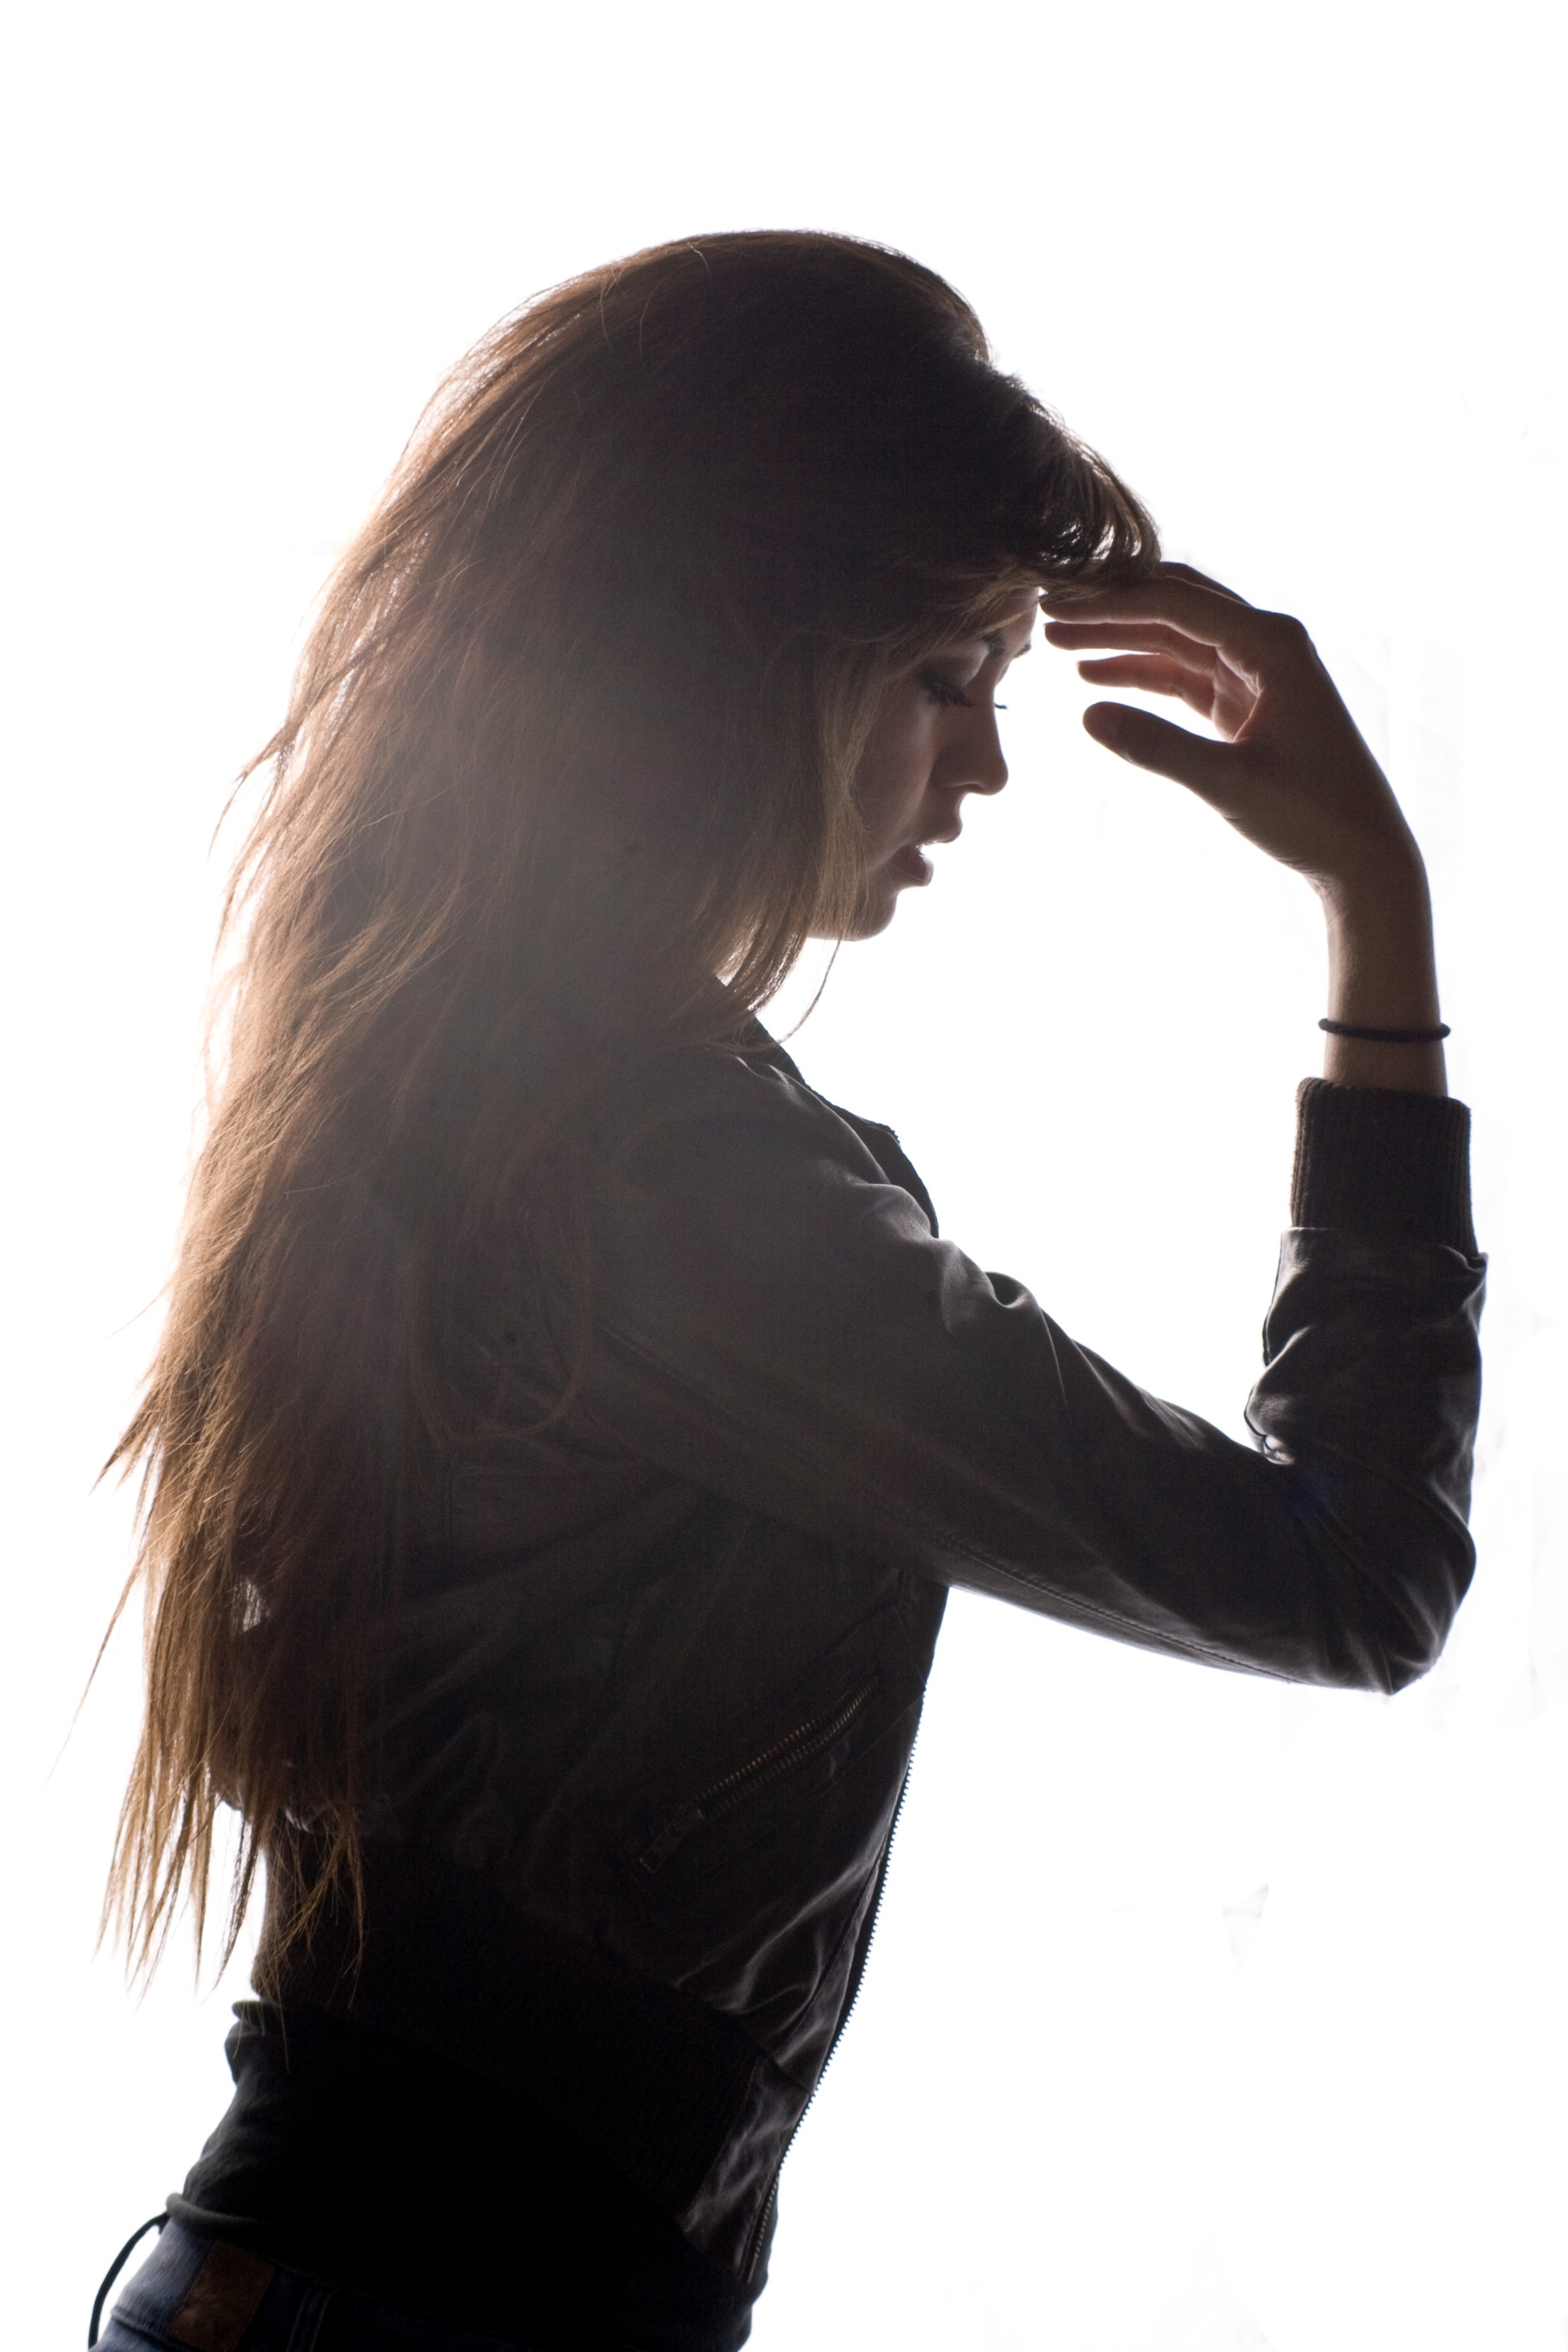
silhouette, girl, woman, hair, white, leather, female, singer, brunette, portrait, model, young, studio, brown, fashion, clothing, black, arm, hairstyle, long hair, posing, long, face, head, style, costume, attractive, glamour, photo shoot, beauty hair, beautiful hair, hair model, sense